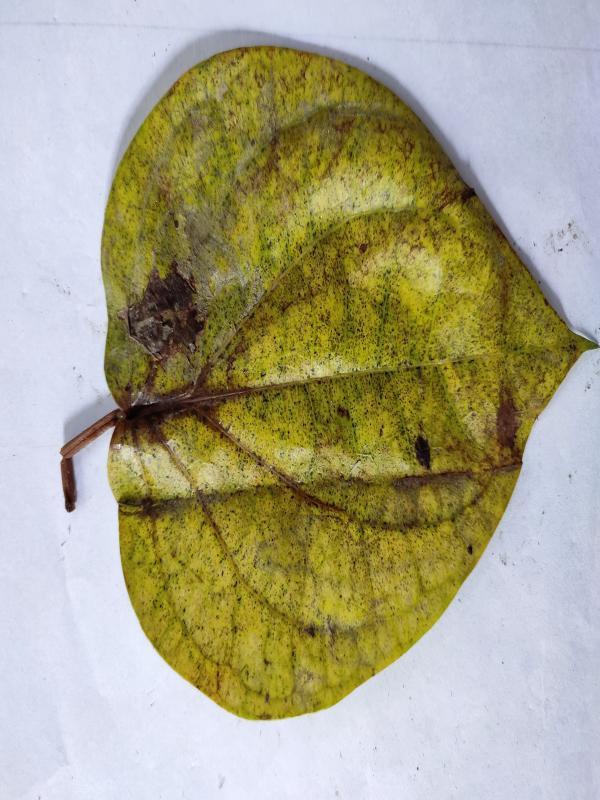
Label: Dried_Leaf